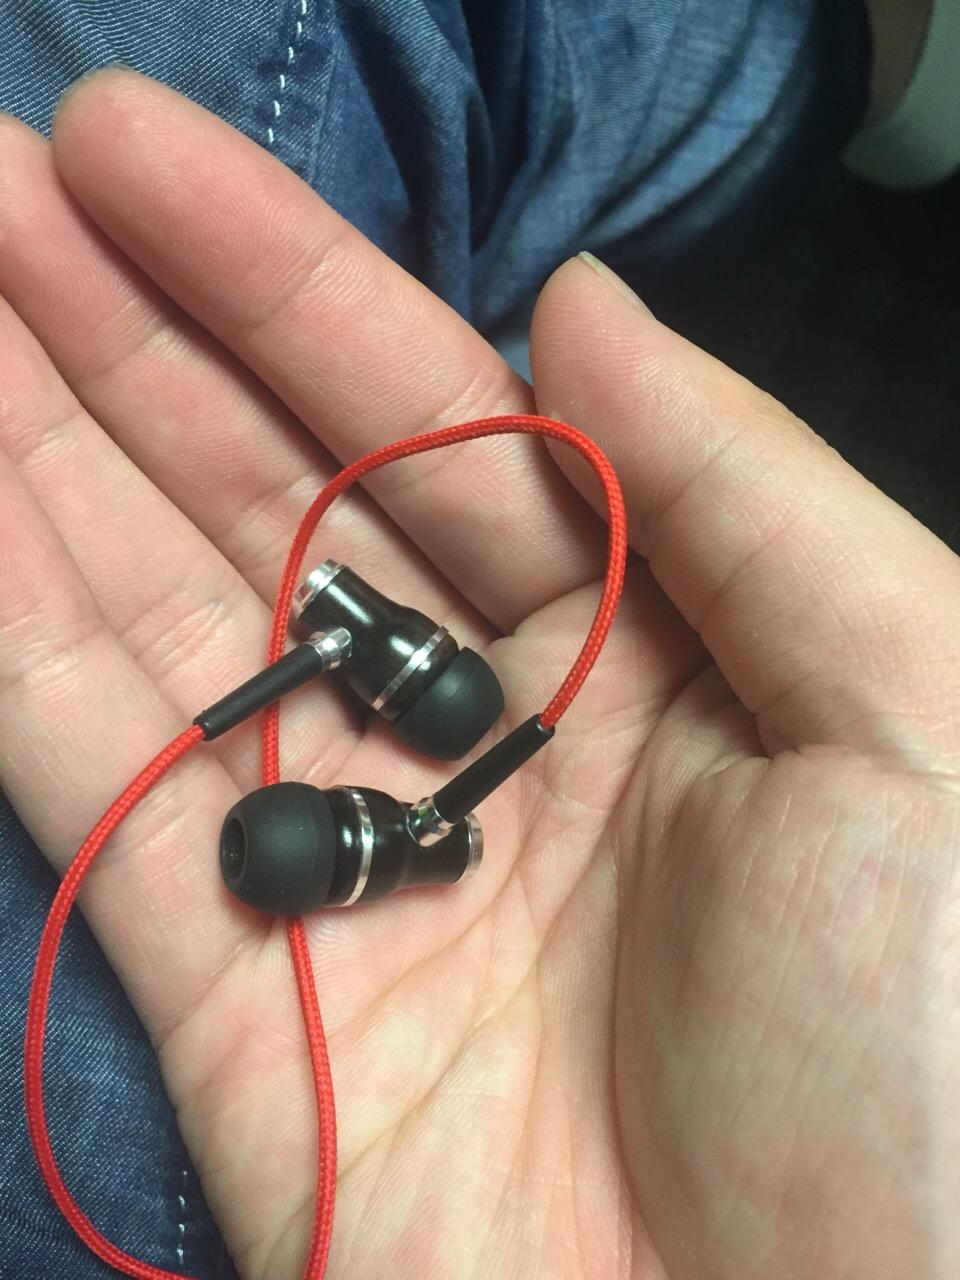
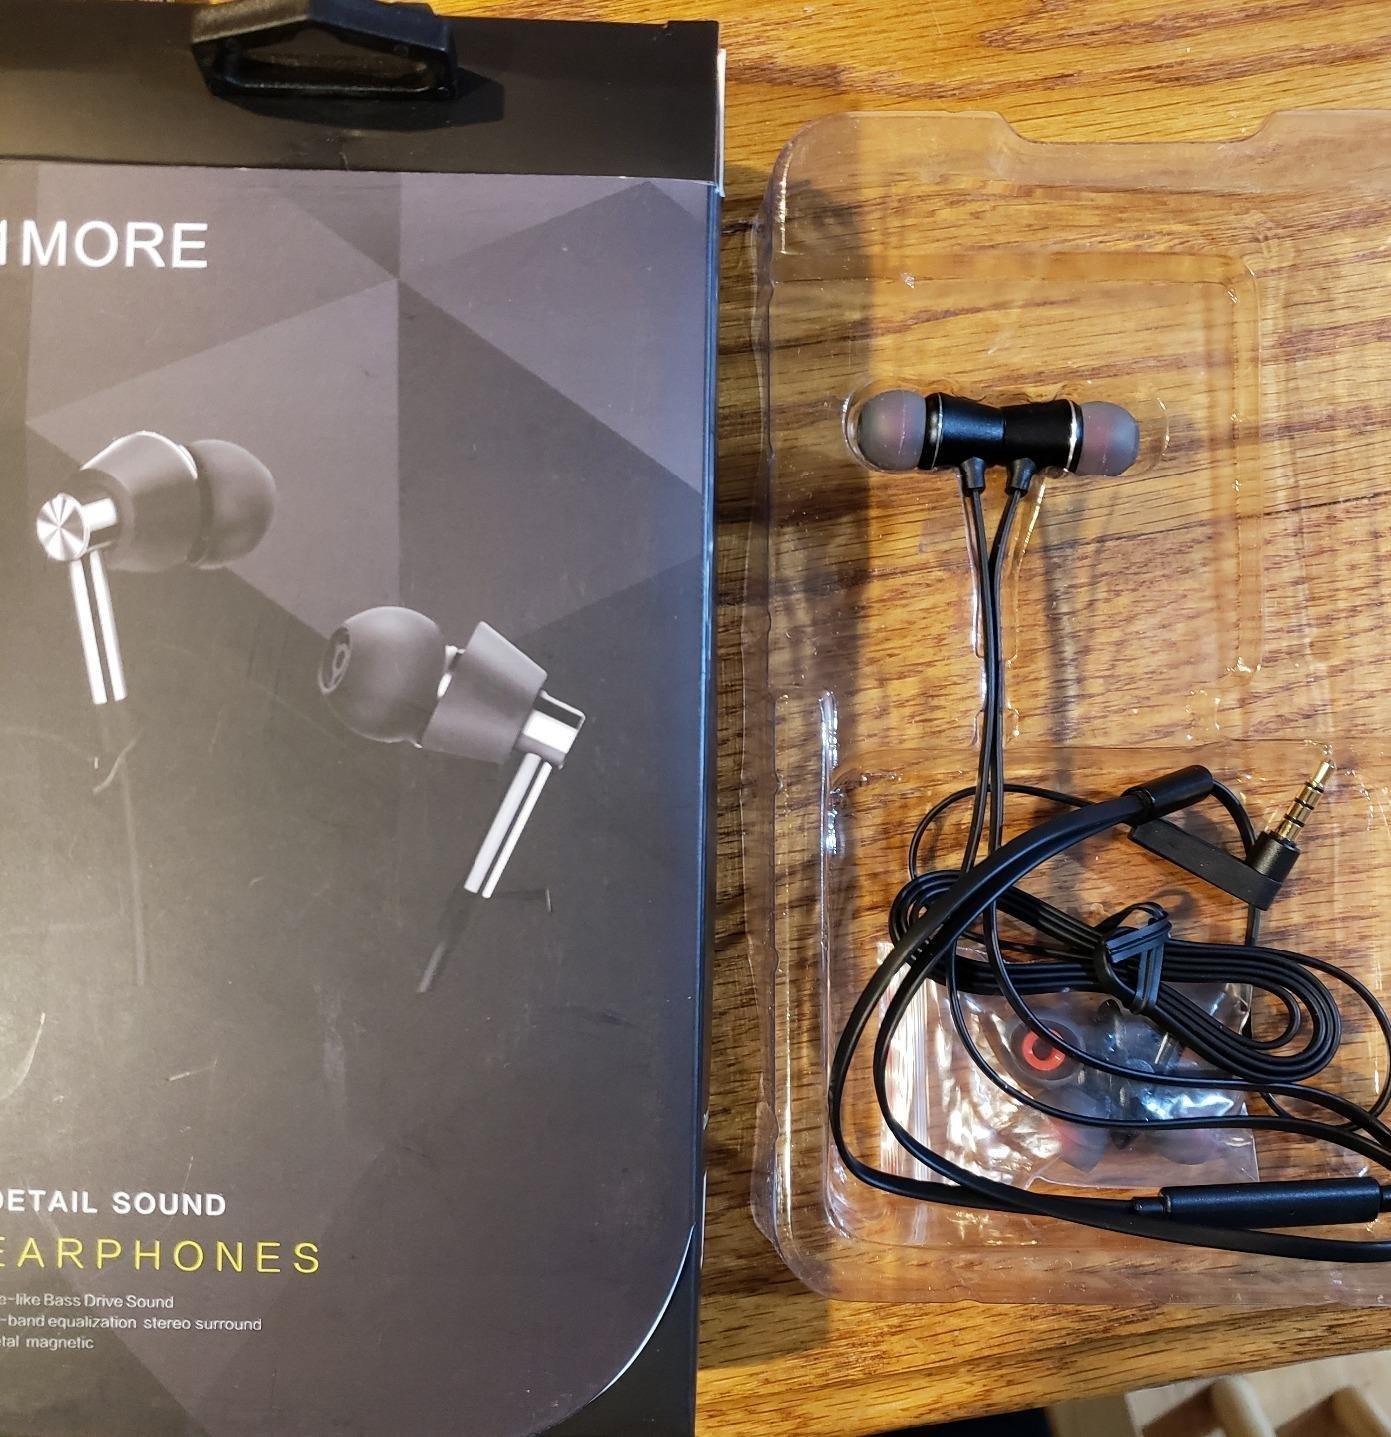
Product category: headphones
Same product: no